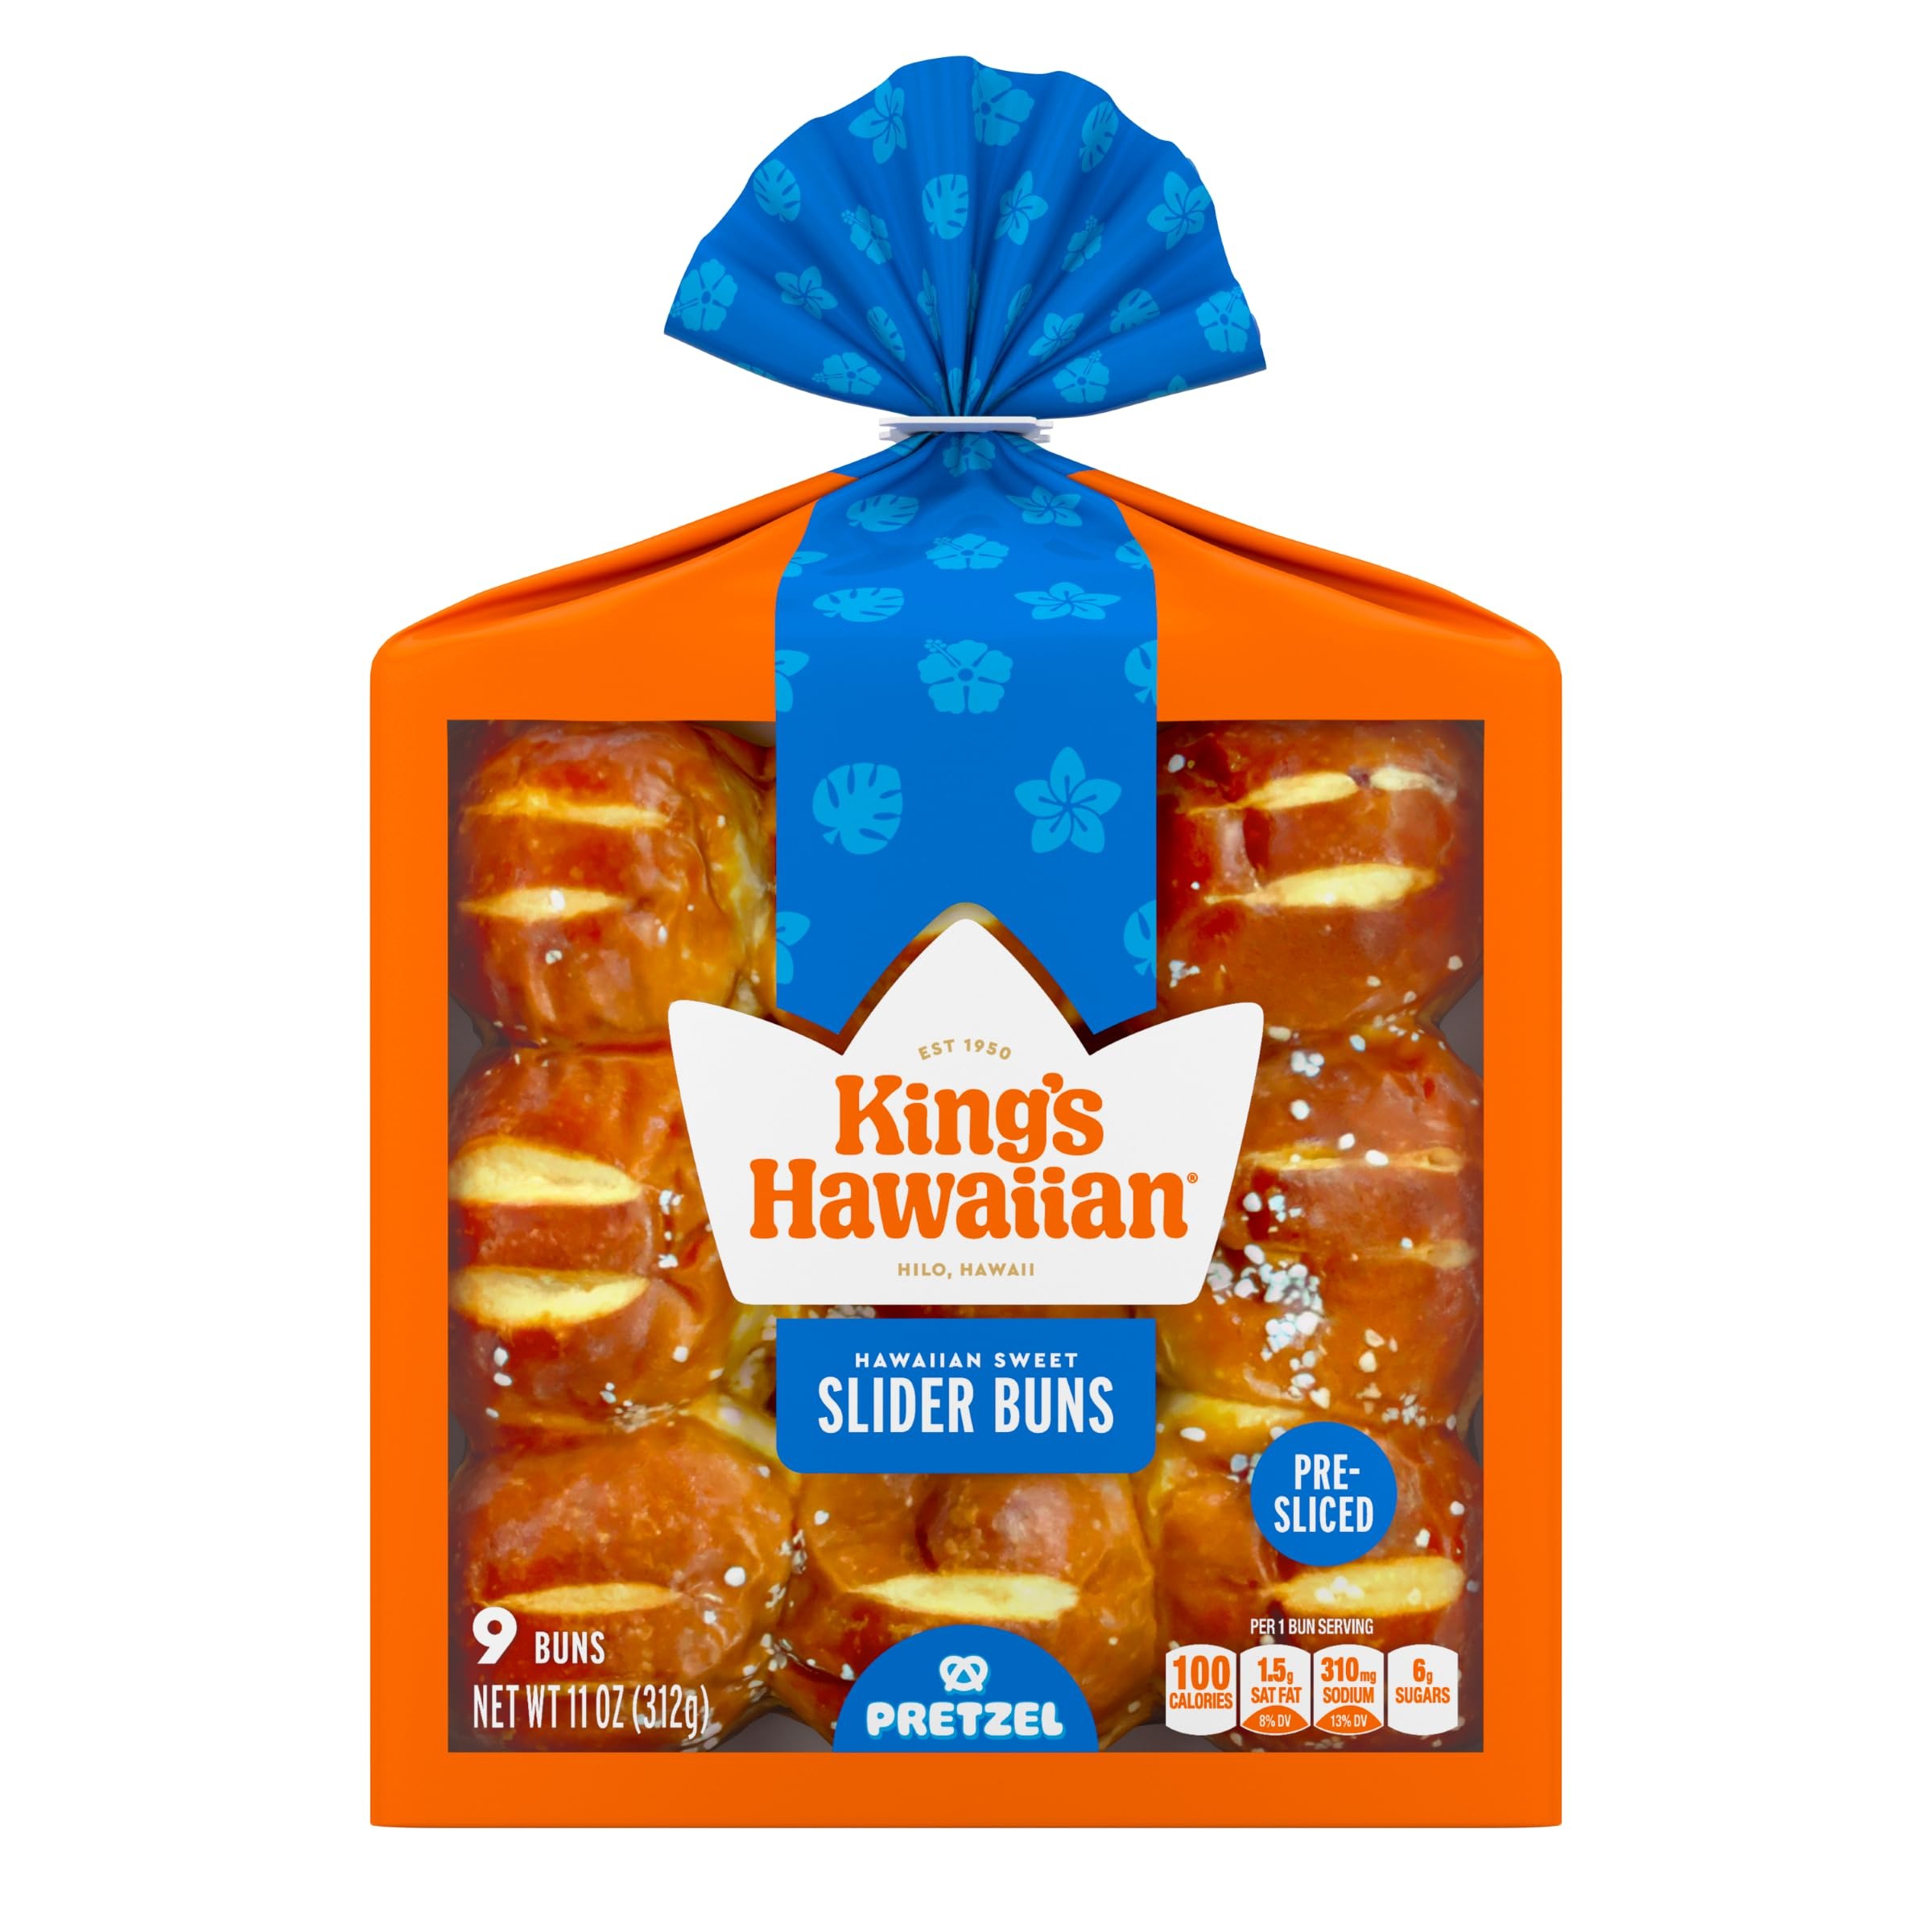
Item Name: King's Hawaiian Pretzel Slider Buns, 9 ct, 11 oz
Value: 11.0
Unit: Ounce

Price: 5.405